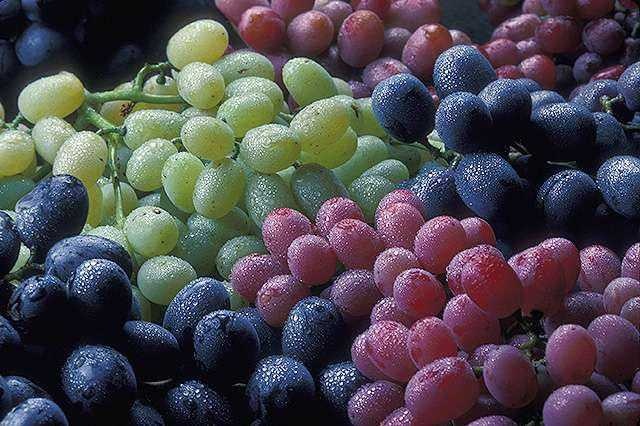
Label: Grapes